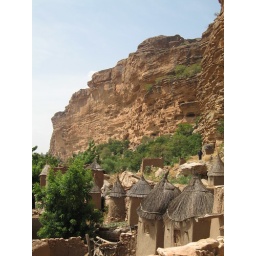
Large mountain wall with lots small residences in it